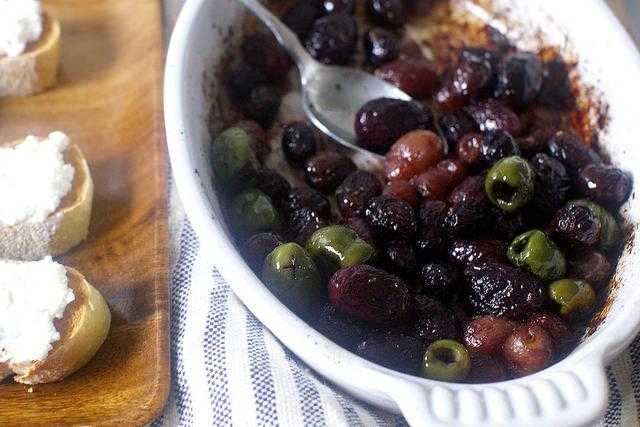
Label: Grapes